Dudleya verityi

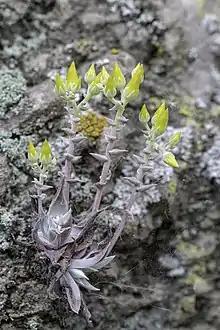
Flowering.

This is a fleshy perennial plant growing from a branching caudex several centimeters long. The leaves appear in a basal rosette about the caudex. The leaves are waxy in texture, pale grayish or pinkish green in color. The erect inflorescence is composed of a bract-lined peduncle up to 15 centimeters tall which splits into terminal branches each bearing several flowers. The flower has a base of fleshy, triangular sepals and longer, bright yellow petals just over a centimeter long.